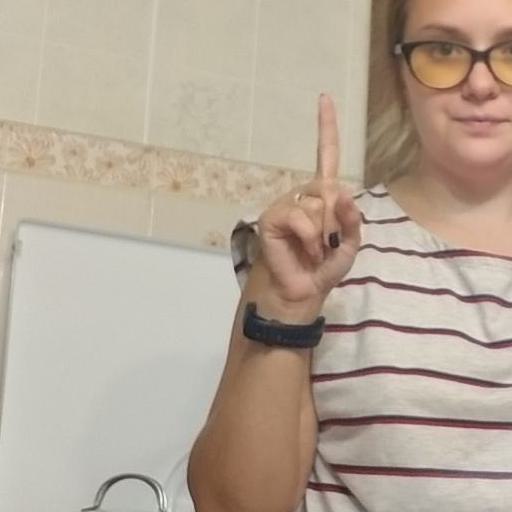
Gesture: one